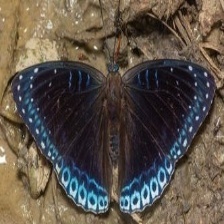
Species: POPINJAY